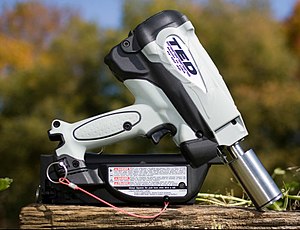
Boltpistol
En boltpistol
En boltpistol er et værktøj/instrument, der bruges til bedøvelse af dyr inden slagtning.